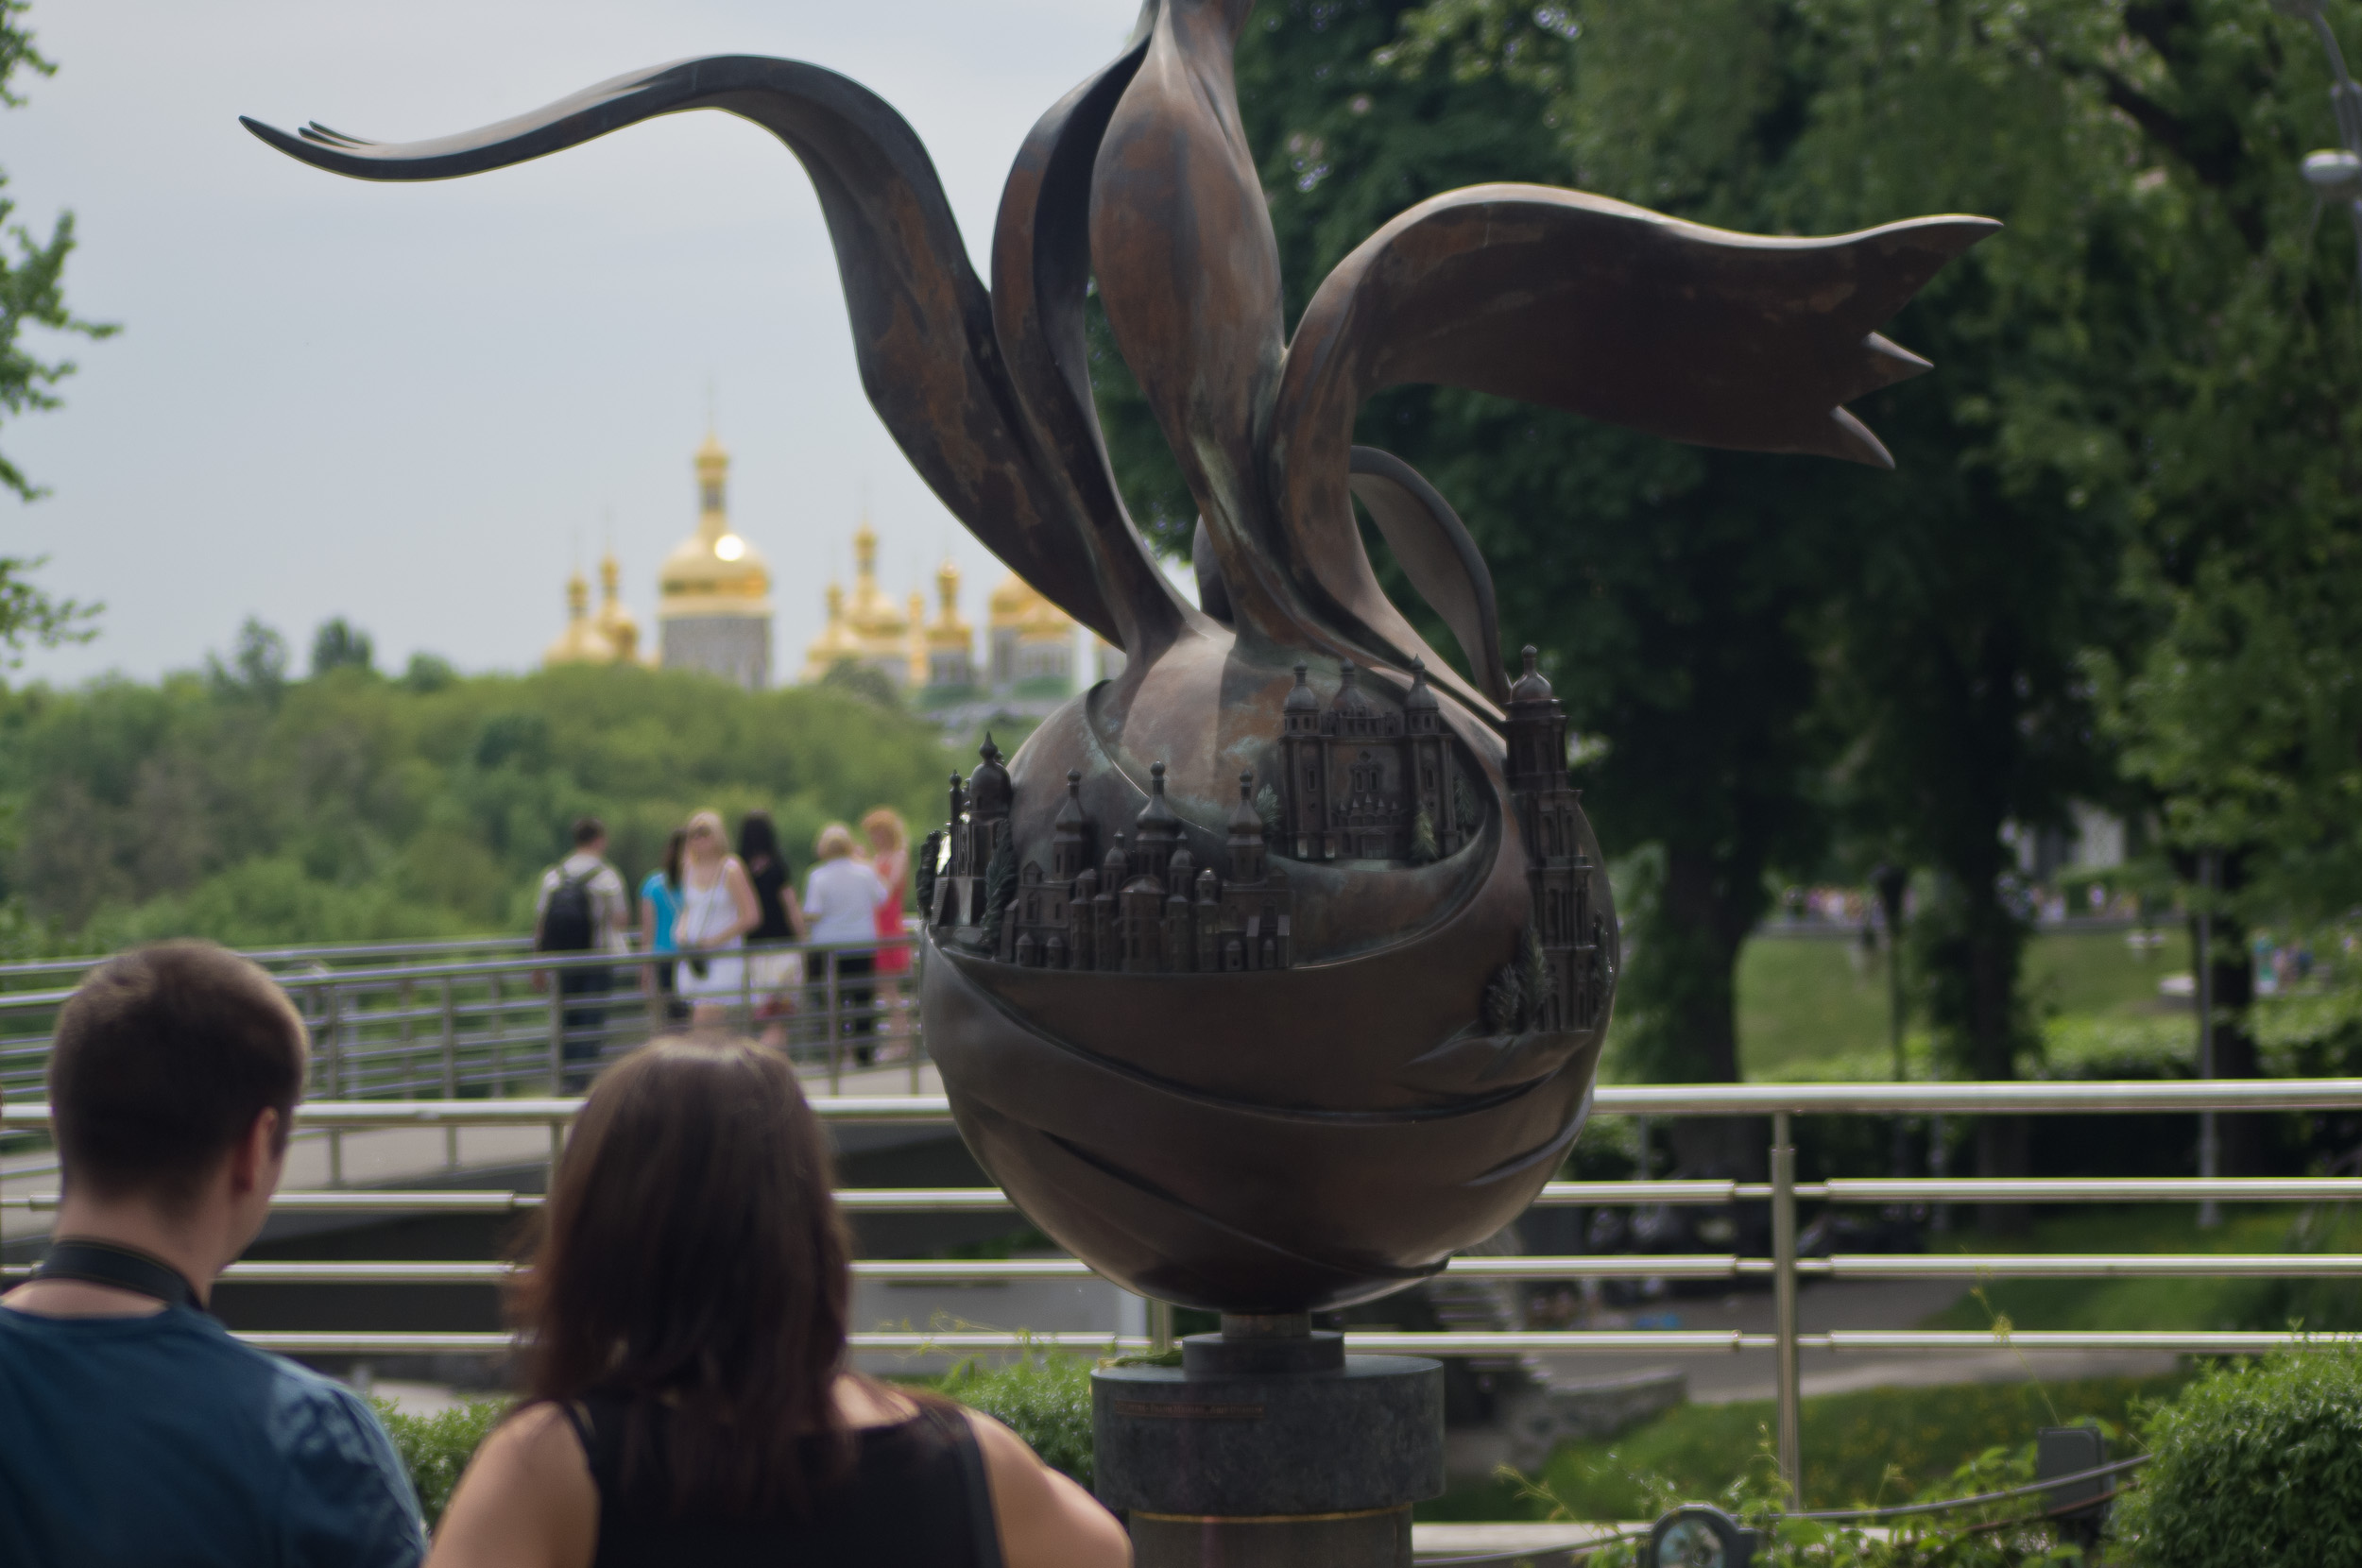
architecture, monument, statue, spring, park, sculpture, art, 2013, monastery, kiev, vivitars170210mmf2840